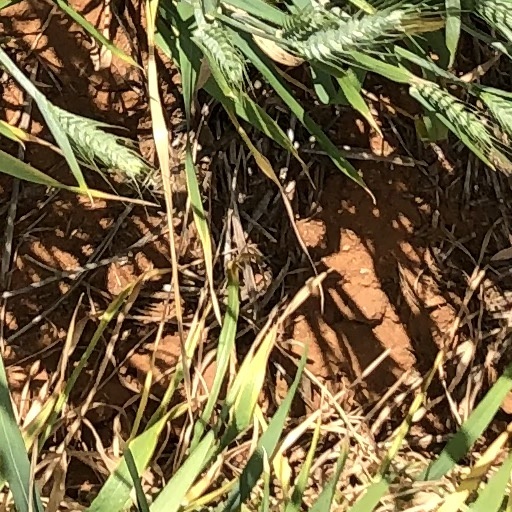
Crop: wheat